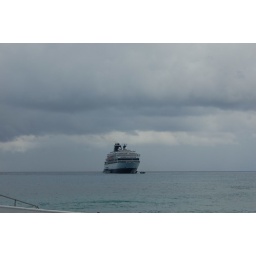
A cruise ship off the coast a lil in Cozumel